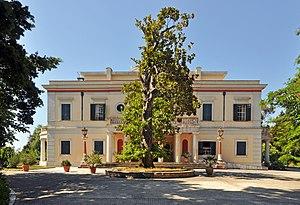
Corfou (Grèce)